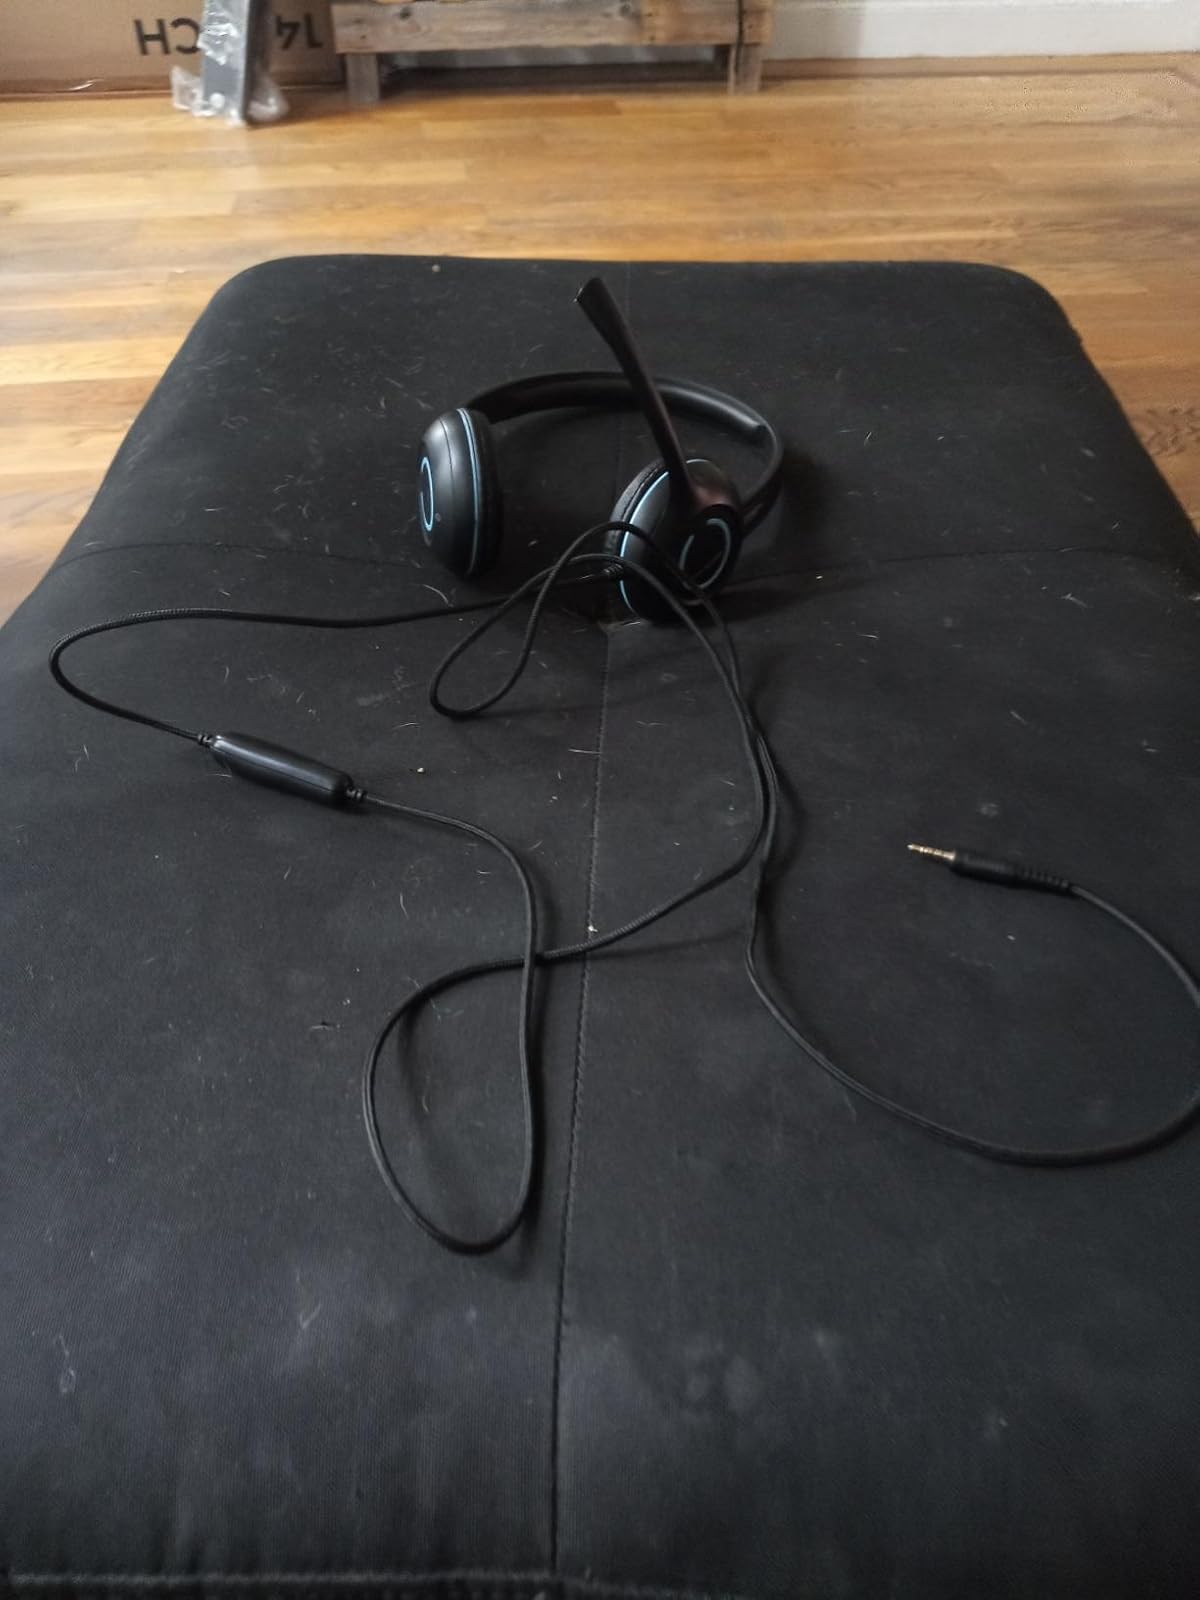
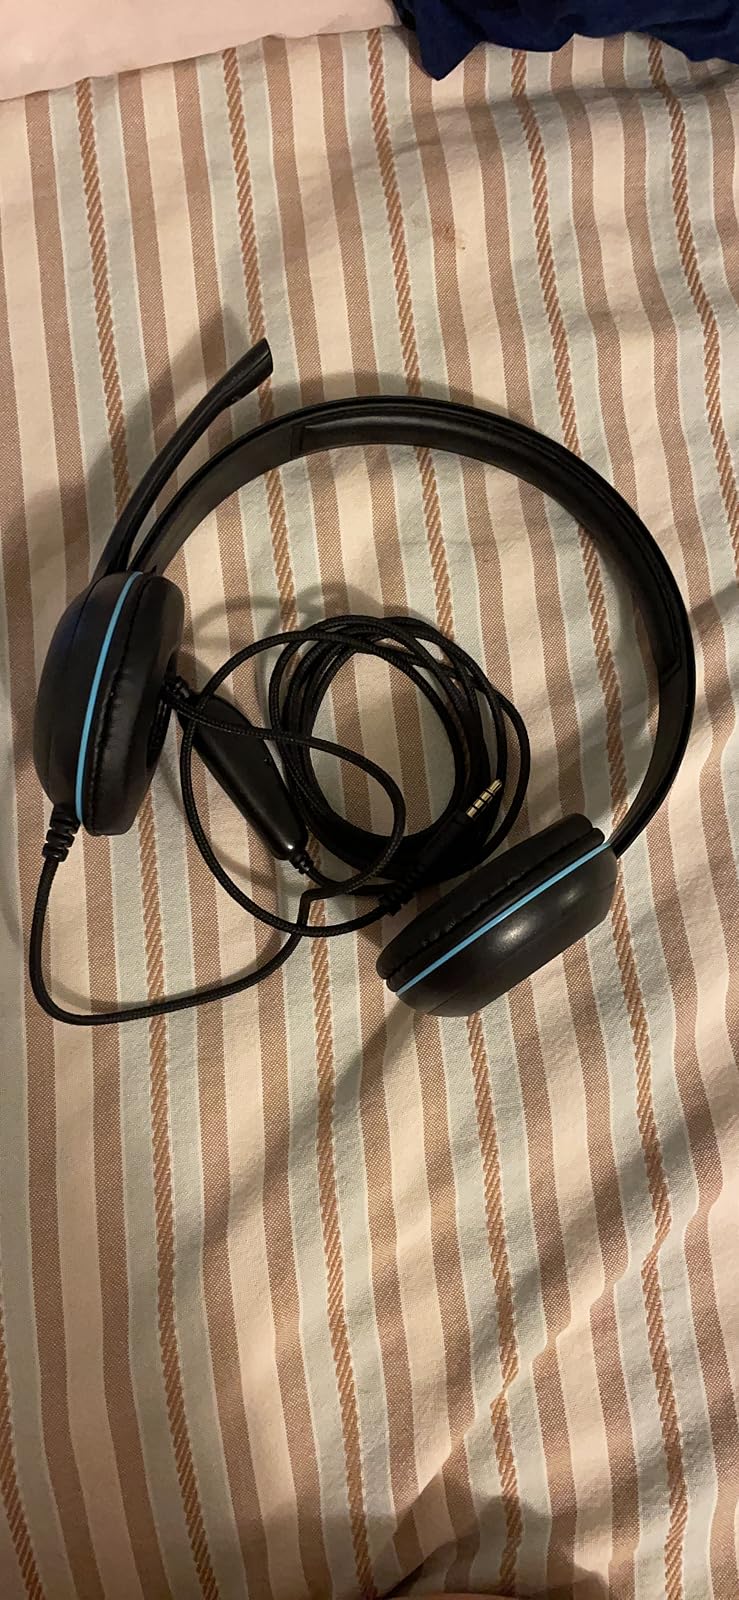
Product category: headphones
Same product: yes